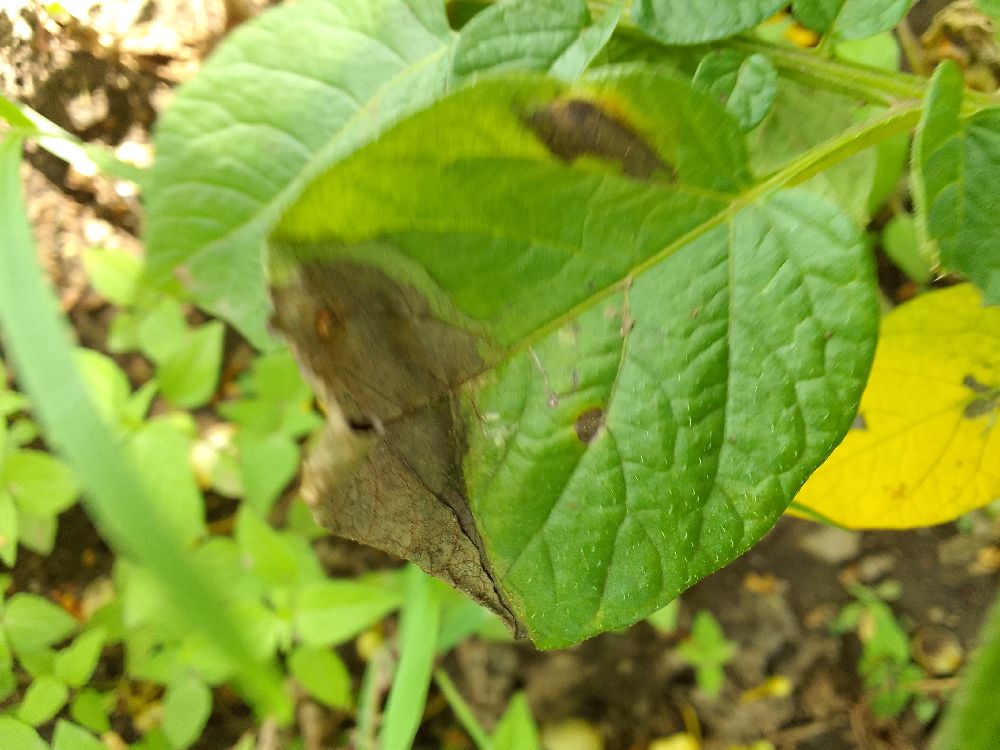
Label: Late blight